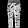
Label: Trouser